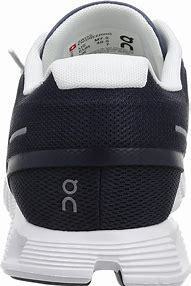
Brand: ON
Model: Cloud Terry